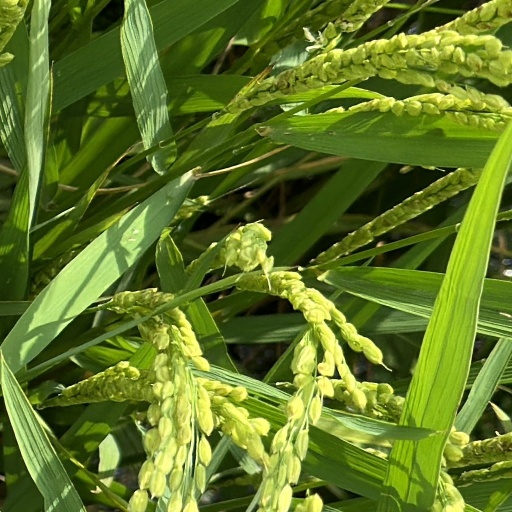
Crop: rice